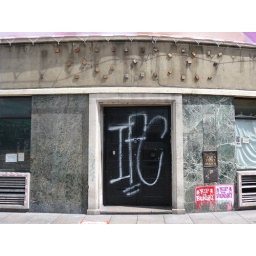
New hoarding up around the Foundry, sign above the door ripped down and now firmly closed :(